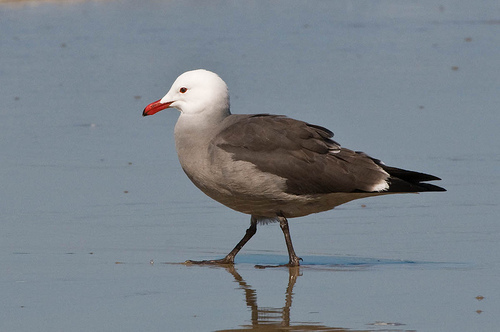
a larger bird with a white head, red beak, grey neck and stomach with black back and wings.
this bird has a red bill with a head in white color, it's body and covert though in grey color.
this is a above average sized bird with a white crow, thick thighs, and shades of grey on its body.
this is a medium size bird with a darker back end and a light face and head, the beak is a nice red color.
medium grey white and black bird with long grey tarsus and long orange beakthe colors on this bird go from light grey on the belly to slate grey on the back and black on the tail, with a stark white head and brilliant orange bill.
this bird is white with grey and has a long, pointy beak.
this bird has a small white head in comparison to the size of it's body and wings, with a darker body, and a distinctive red bill and red eyerings.
this large gray bird has a white head, long nape, and long orange bill that curves at the tip.
this bird has a bright red beak, white head and crown, with a grey breast and black wings.
Species: Heermann Gull